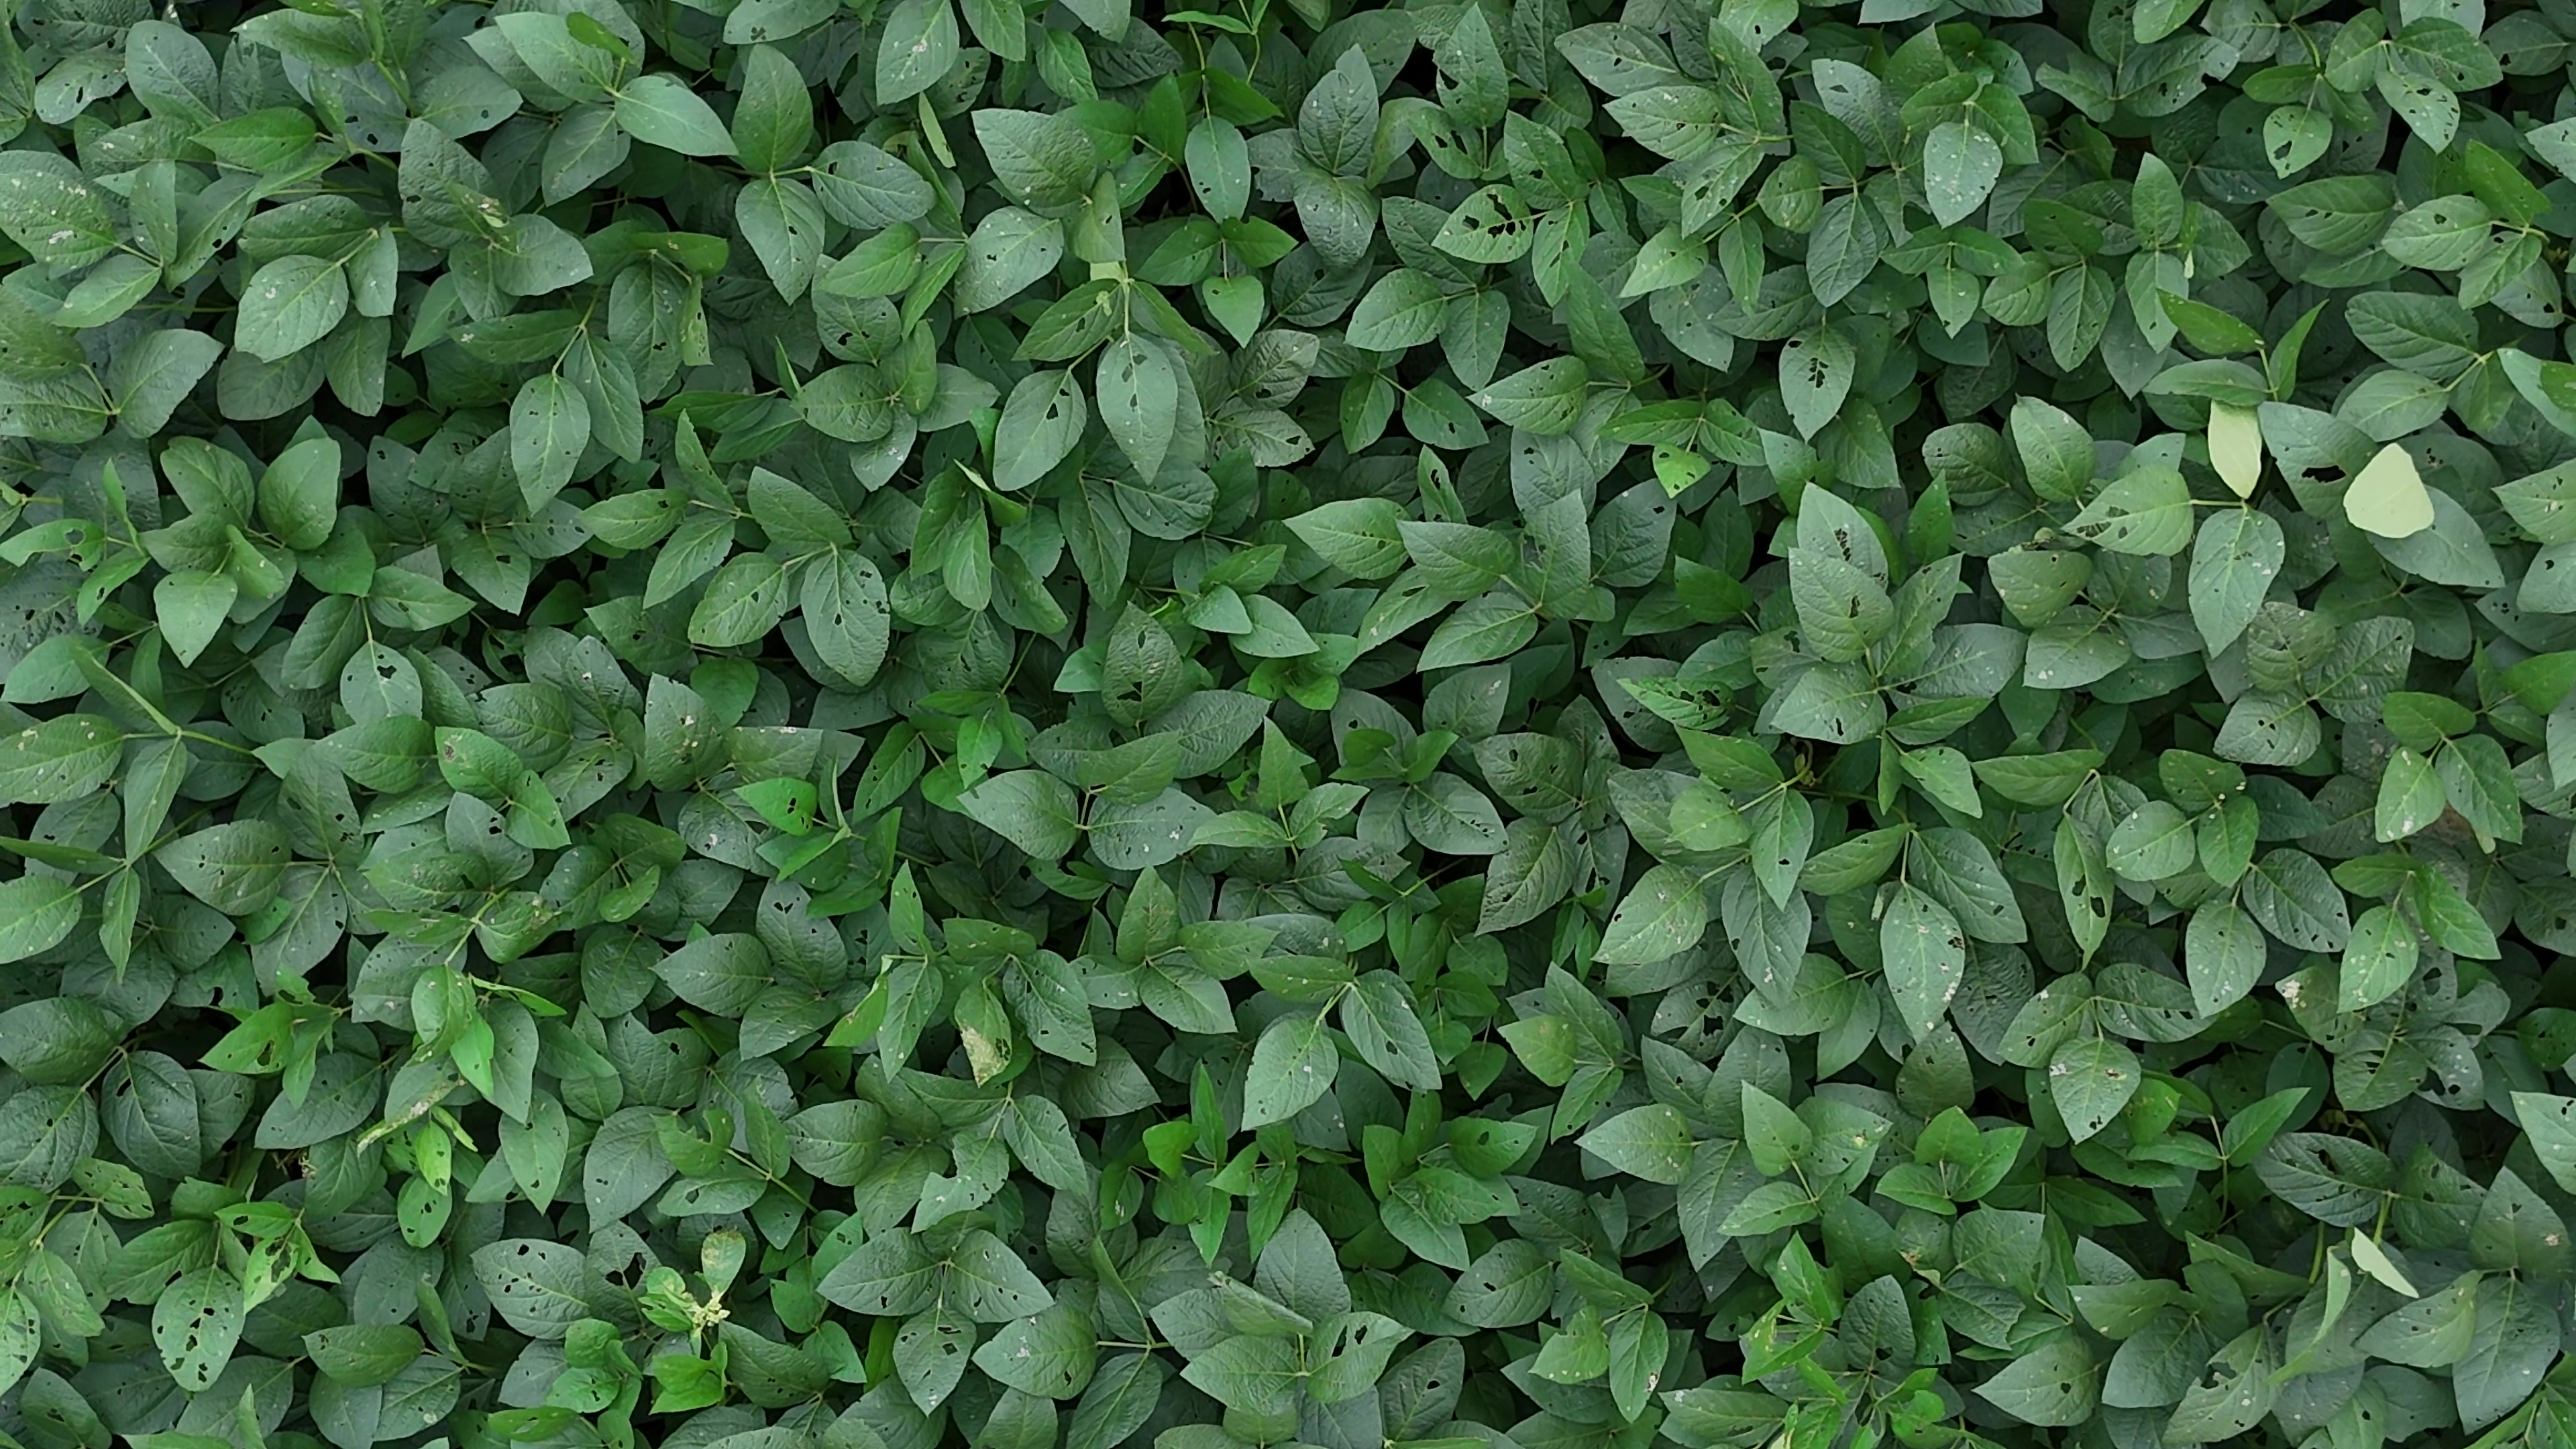
Label: Semilooper_Pest